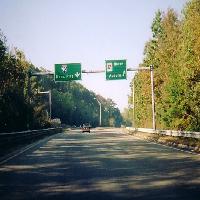
Weather: sun or clear